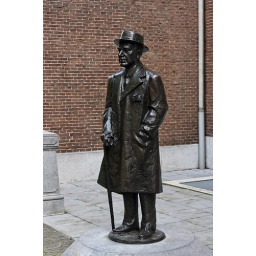
Louis Couperus by Kees Verkade. Een serie van het standbeeld van Louis Couperus op het Lange Voorhout. Gemaakt door Kees Verkade